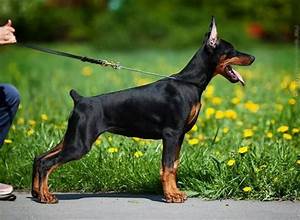
Label: cane